Bob Graham

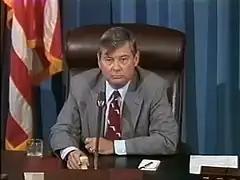
Graham presiding over the U.S. Senate during the vote on Reagan Supreme Court appointee Robert Bork

Graham served 10 years on the United States Senate Select Committee on Intelligence, which he chaired during and after 9/11 and the run-up to the Iraq war. He led the joint congressional investigation into 9/11. As chair of the Intelligence Committee, Graham opposed the War in Iraq and was one of the 23 senators to vote against President George W. Bush's request for authorization of the use of military force. After meeting with military leaders in February 2002 and requesting and reviewing a National Intelligence Estimate, he said he "felt we were being manipulated and that the result was going to distract us from where our real enemies were". He continued to oppose the Iraq War, saying in 2008: "I'm afraid I never wavered from my belief that this was a distraction that was going to come to a bad end in Iraq and an even worse end in Afghanistan".